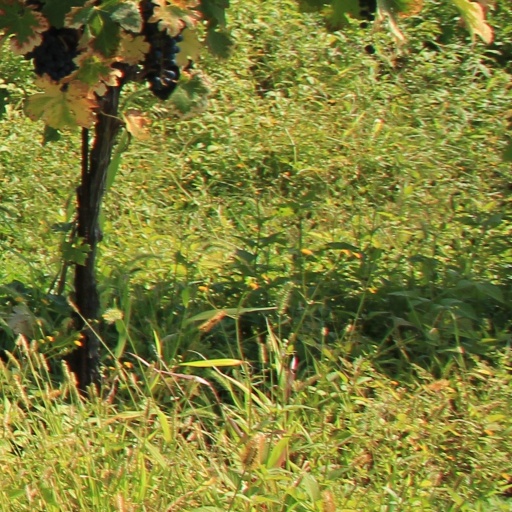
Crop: grape